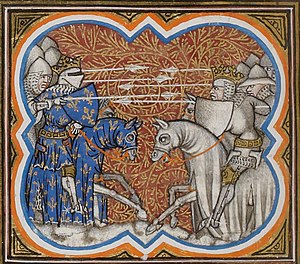
Slaget ved Brémule
Slaget ved Brémule blev udkæmpet i 1119 mellem styrker under Henrik 1. af England og Ludvig 6. af Frankrig. Henrik var tvunget til flere gange at forsvare sine besiddelser i Normandiet. I 1119 var Henrik den sejrende. Slaget var udløst af et tilfældigt møde mellem franske og engelske styrker, der patruljerede langs ikke nøjere fastlagte grænser mellem Vexin og Seinendalen. Slaget er første gang det franske krigsbanner oriflamme blev anvendt.